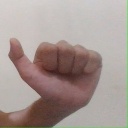
अक्षर: त